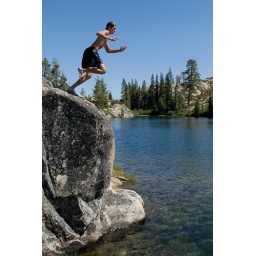
Brett jumping off rock into Long Lake near Serene Lakes-06-2 7-29-07